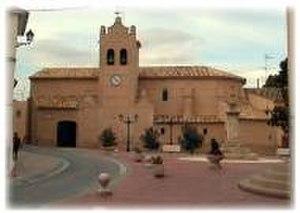
Bisimbre est une commune d’Espagne, dans la province de Saragosse, communauté autonome d'Aragon comarque de Campo de Borja.